Trechirgau

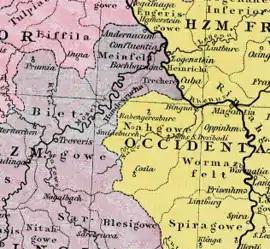
The Trechirgau ("Trechere") next to the Hundesrucha ca. 1000

The Trechirgau was a mediaeval administrative district, a gau. It belonged to the Duchy of Lorraine. Its exact extent is only roughly known and it lay in the triangle formed by Enkirch, Koblenz and Oberwesel.